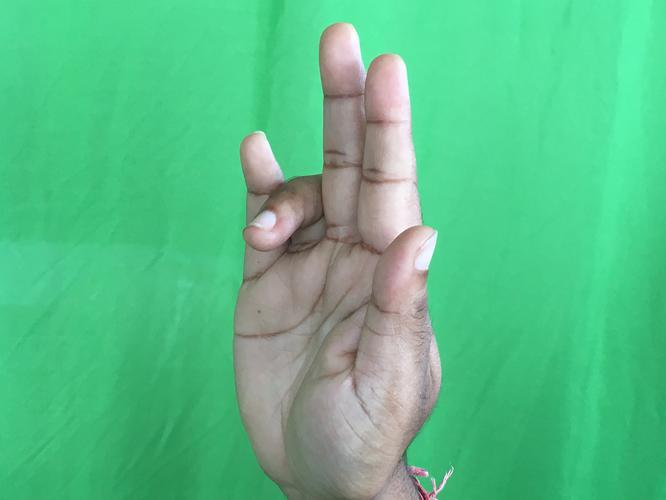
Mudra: Tripathaka
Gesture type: single_hand